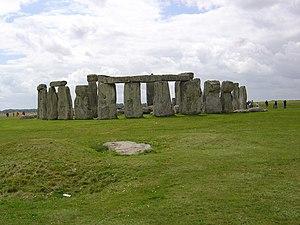
Stonehenge est un monument mégalithique composé d'un ensemble de structures circulaires concentriques, érigé entre -2800 et -1100, du Néolithique à l'âge du bronze. Il est situé à treize kilomètres au nord de Salisbury, et à quatre kilomètres à l'ouest d'Amesbury.